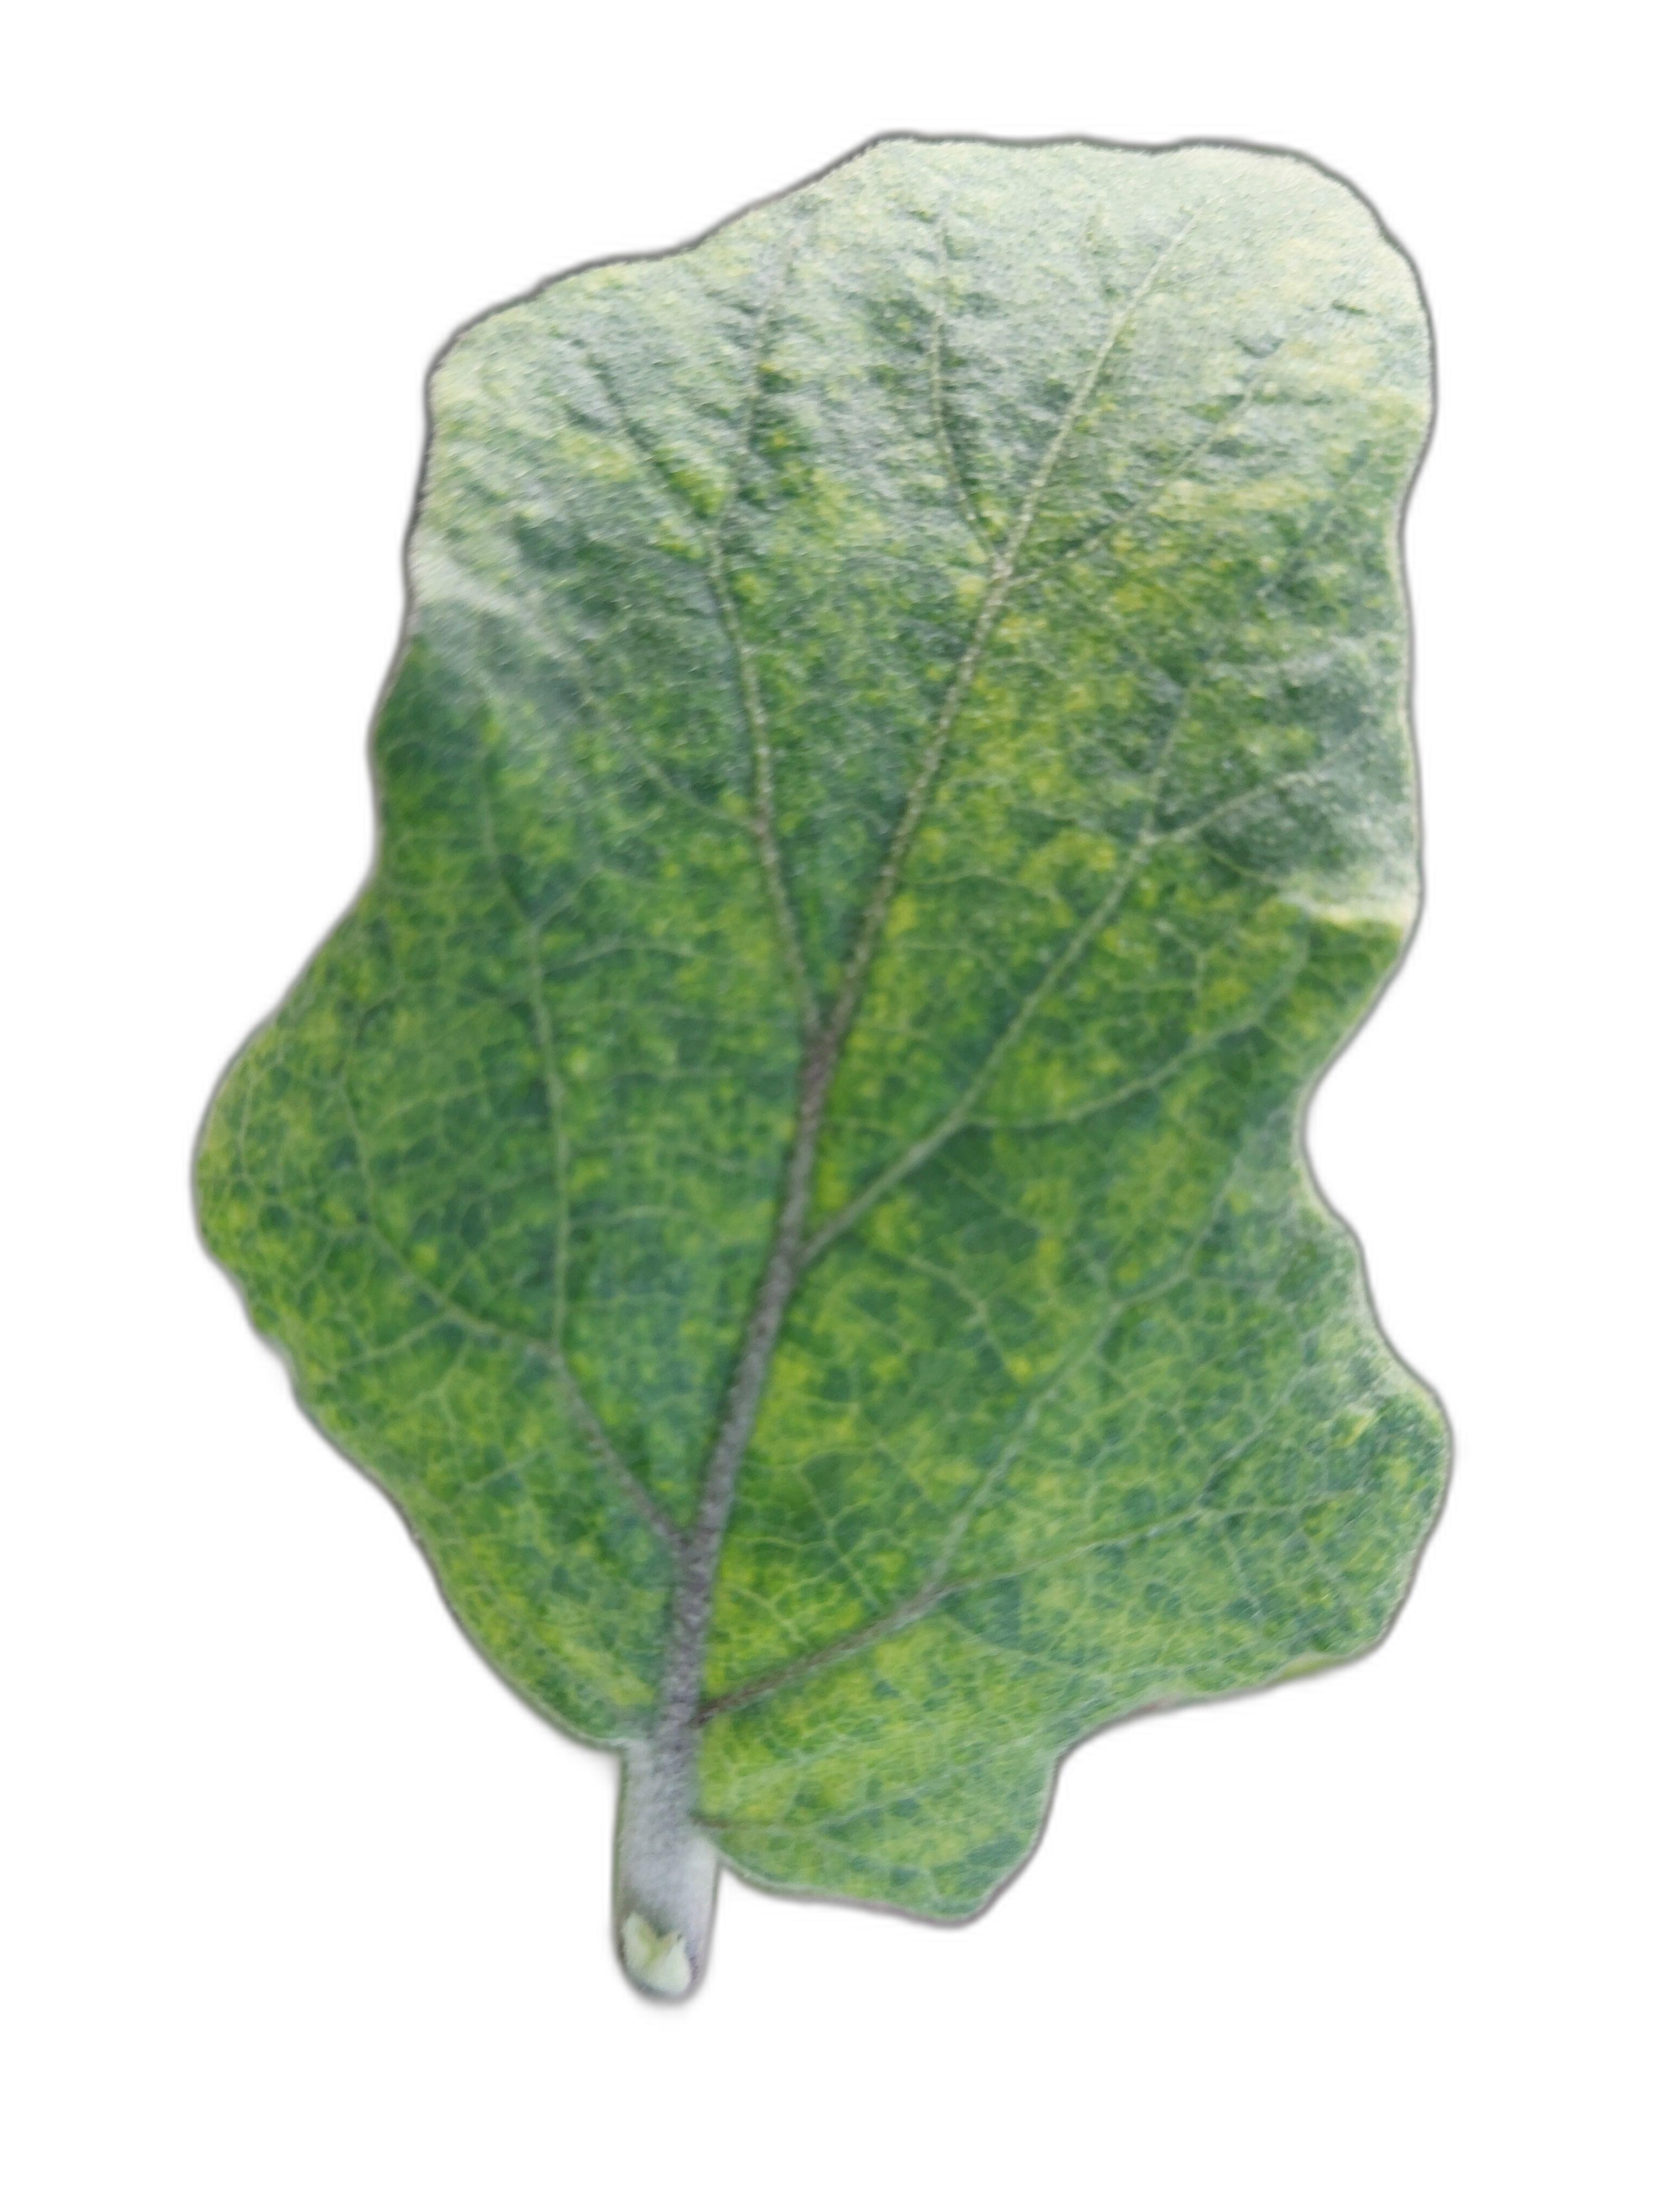
Label: Mosaic Virus Disease